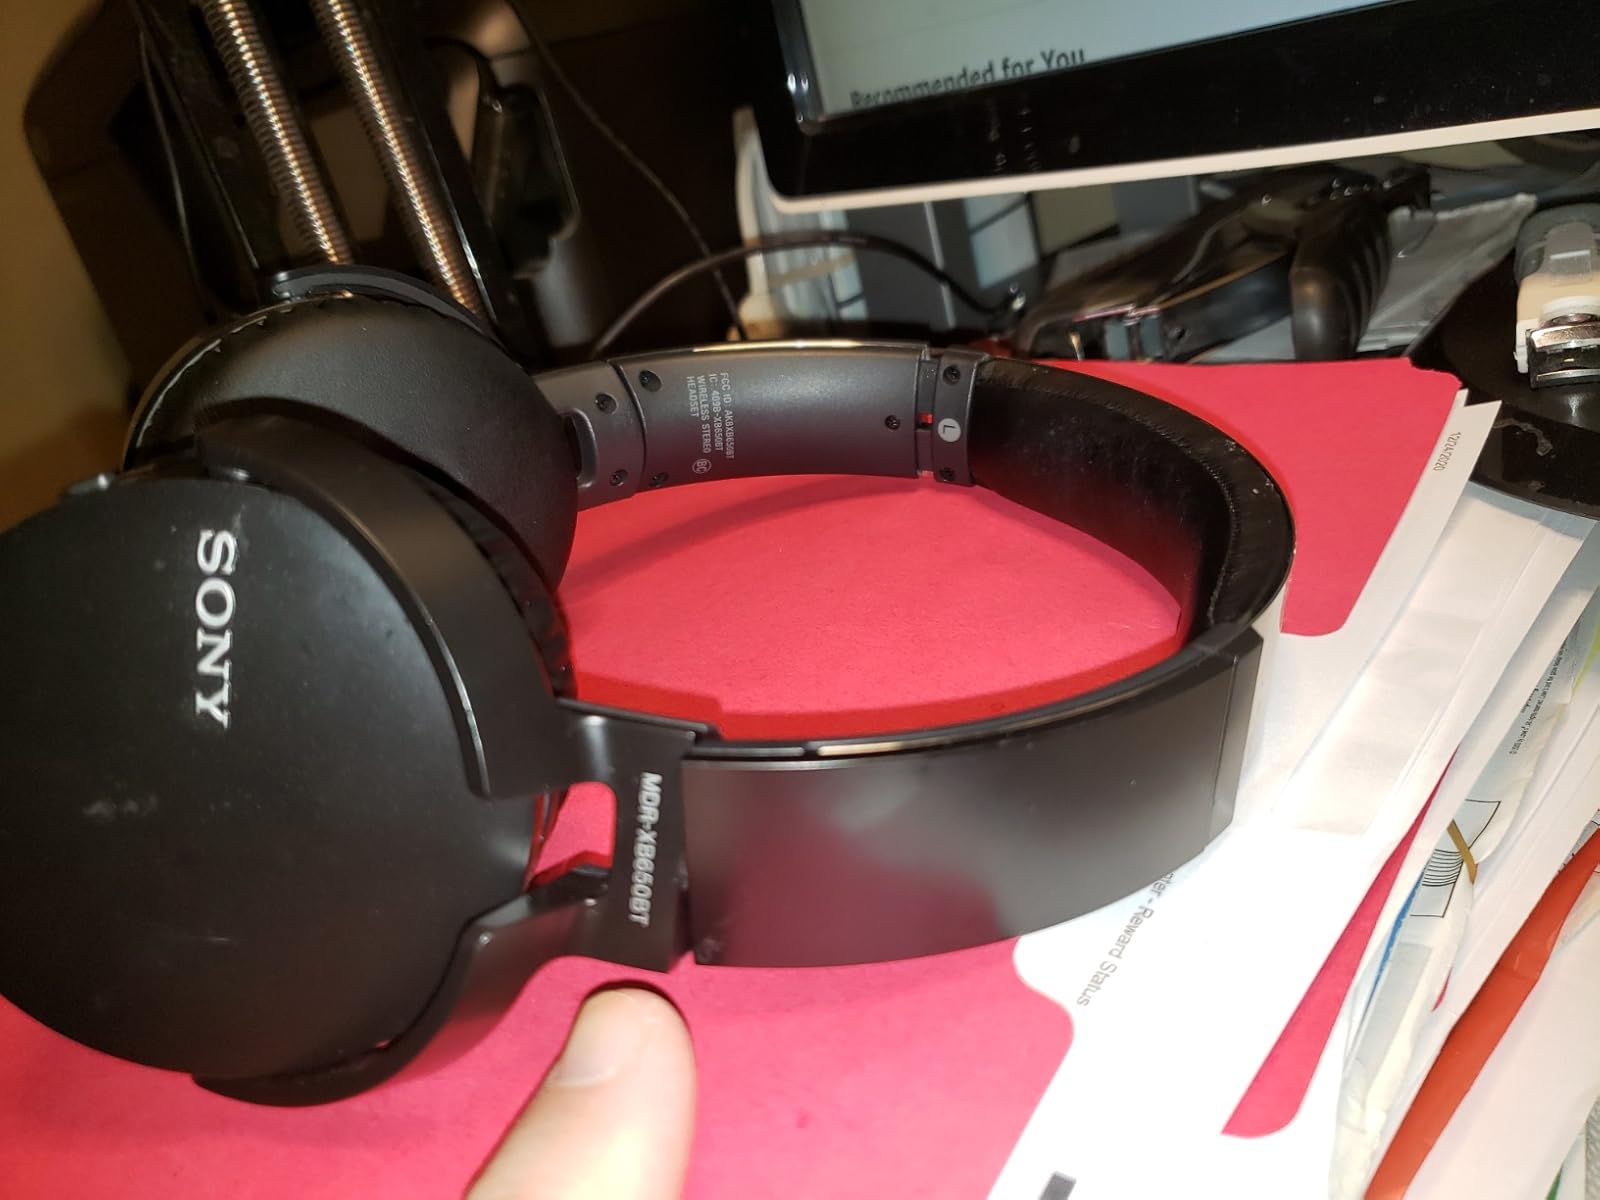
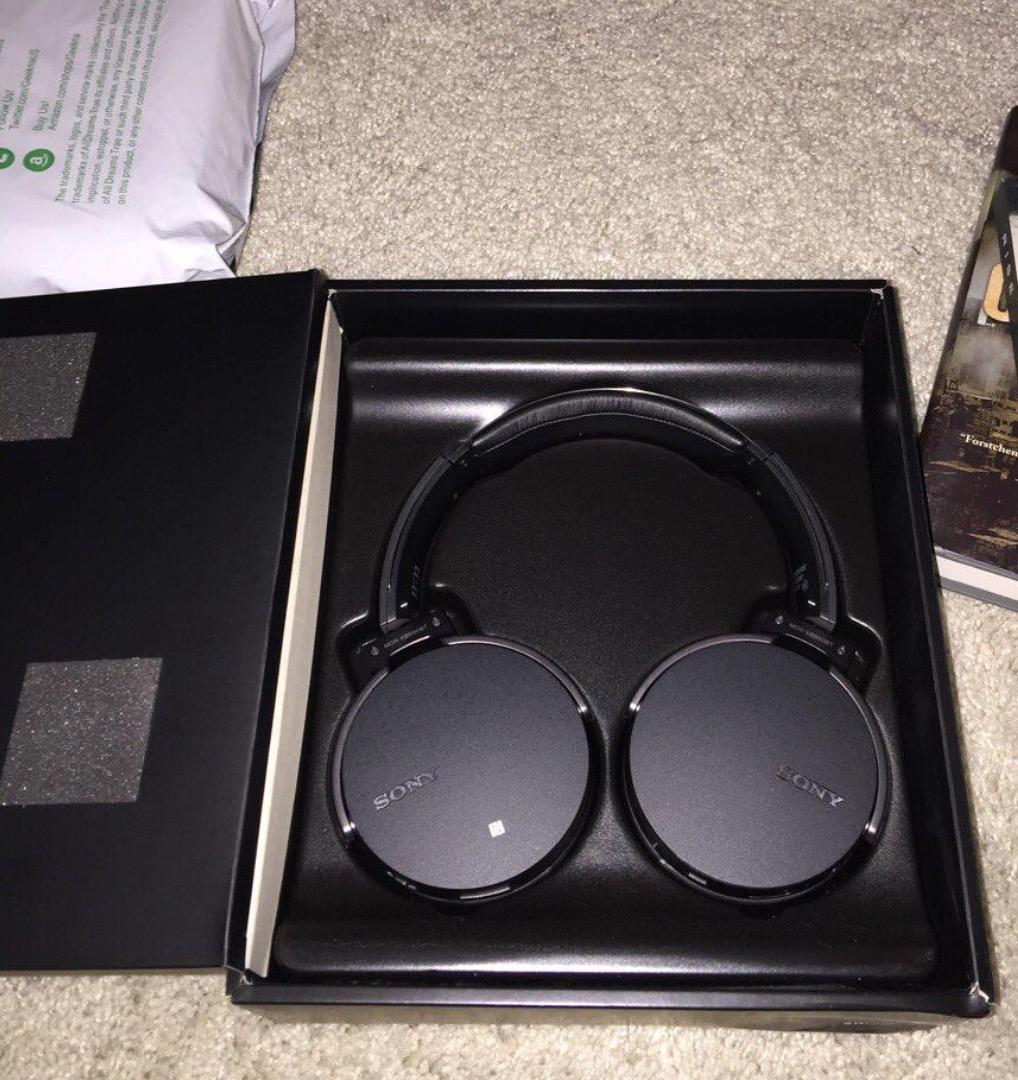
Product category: headphones
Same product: no